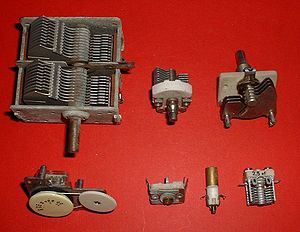
Variabel kondensator / Mekanisk styrede
Forskellige typer af variable kondensatorer.
En variabel kondensator er en kondensator vis kapacitans med overlæg gentagne gange kan ændres mekanisk eller elektronisk. Variable kondensatorer anvendes ofte i L/C-kredsløb til at justere resonansfrekvensen, fx til at afstemme en radiomodtager - eller som en variabel reaktans, fx til impedans matching i antennetunere.